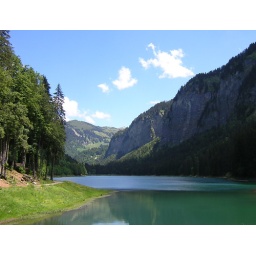
Wonderful views from a little restaurant by the water the lake above Morzine